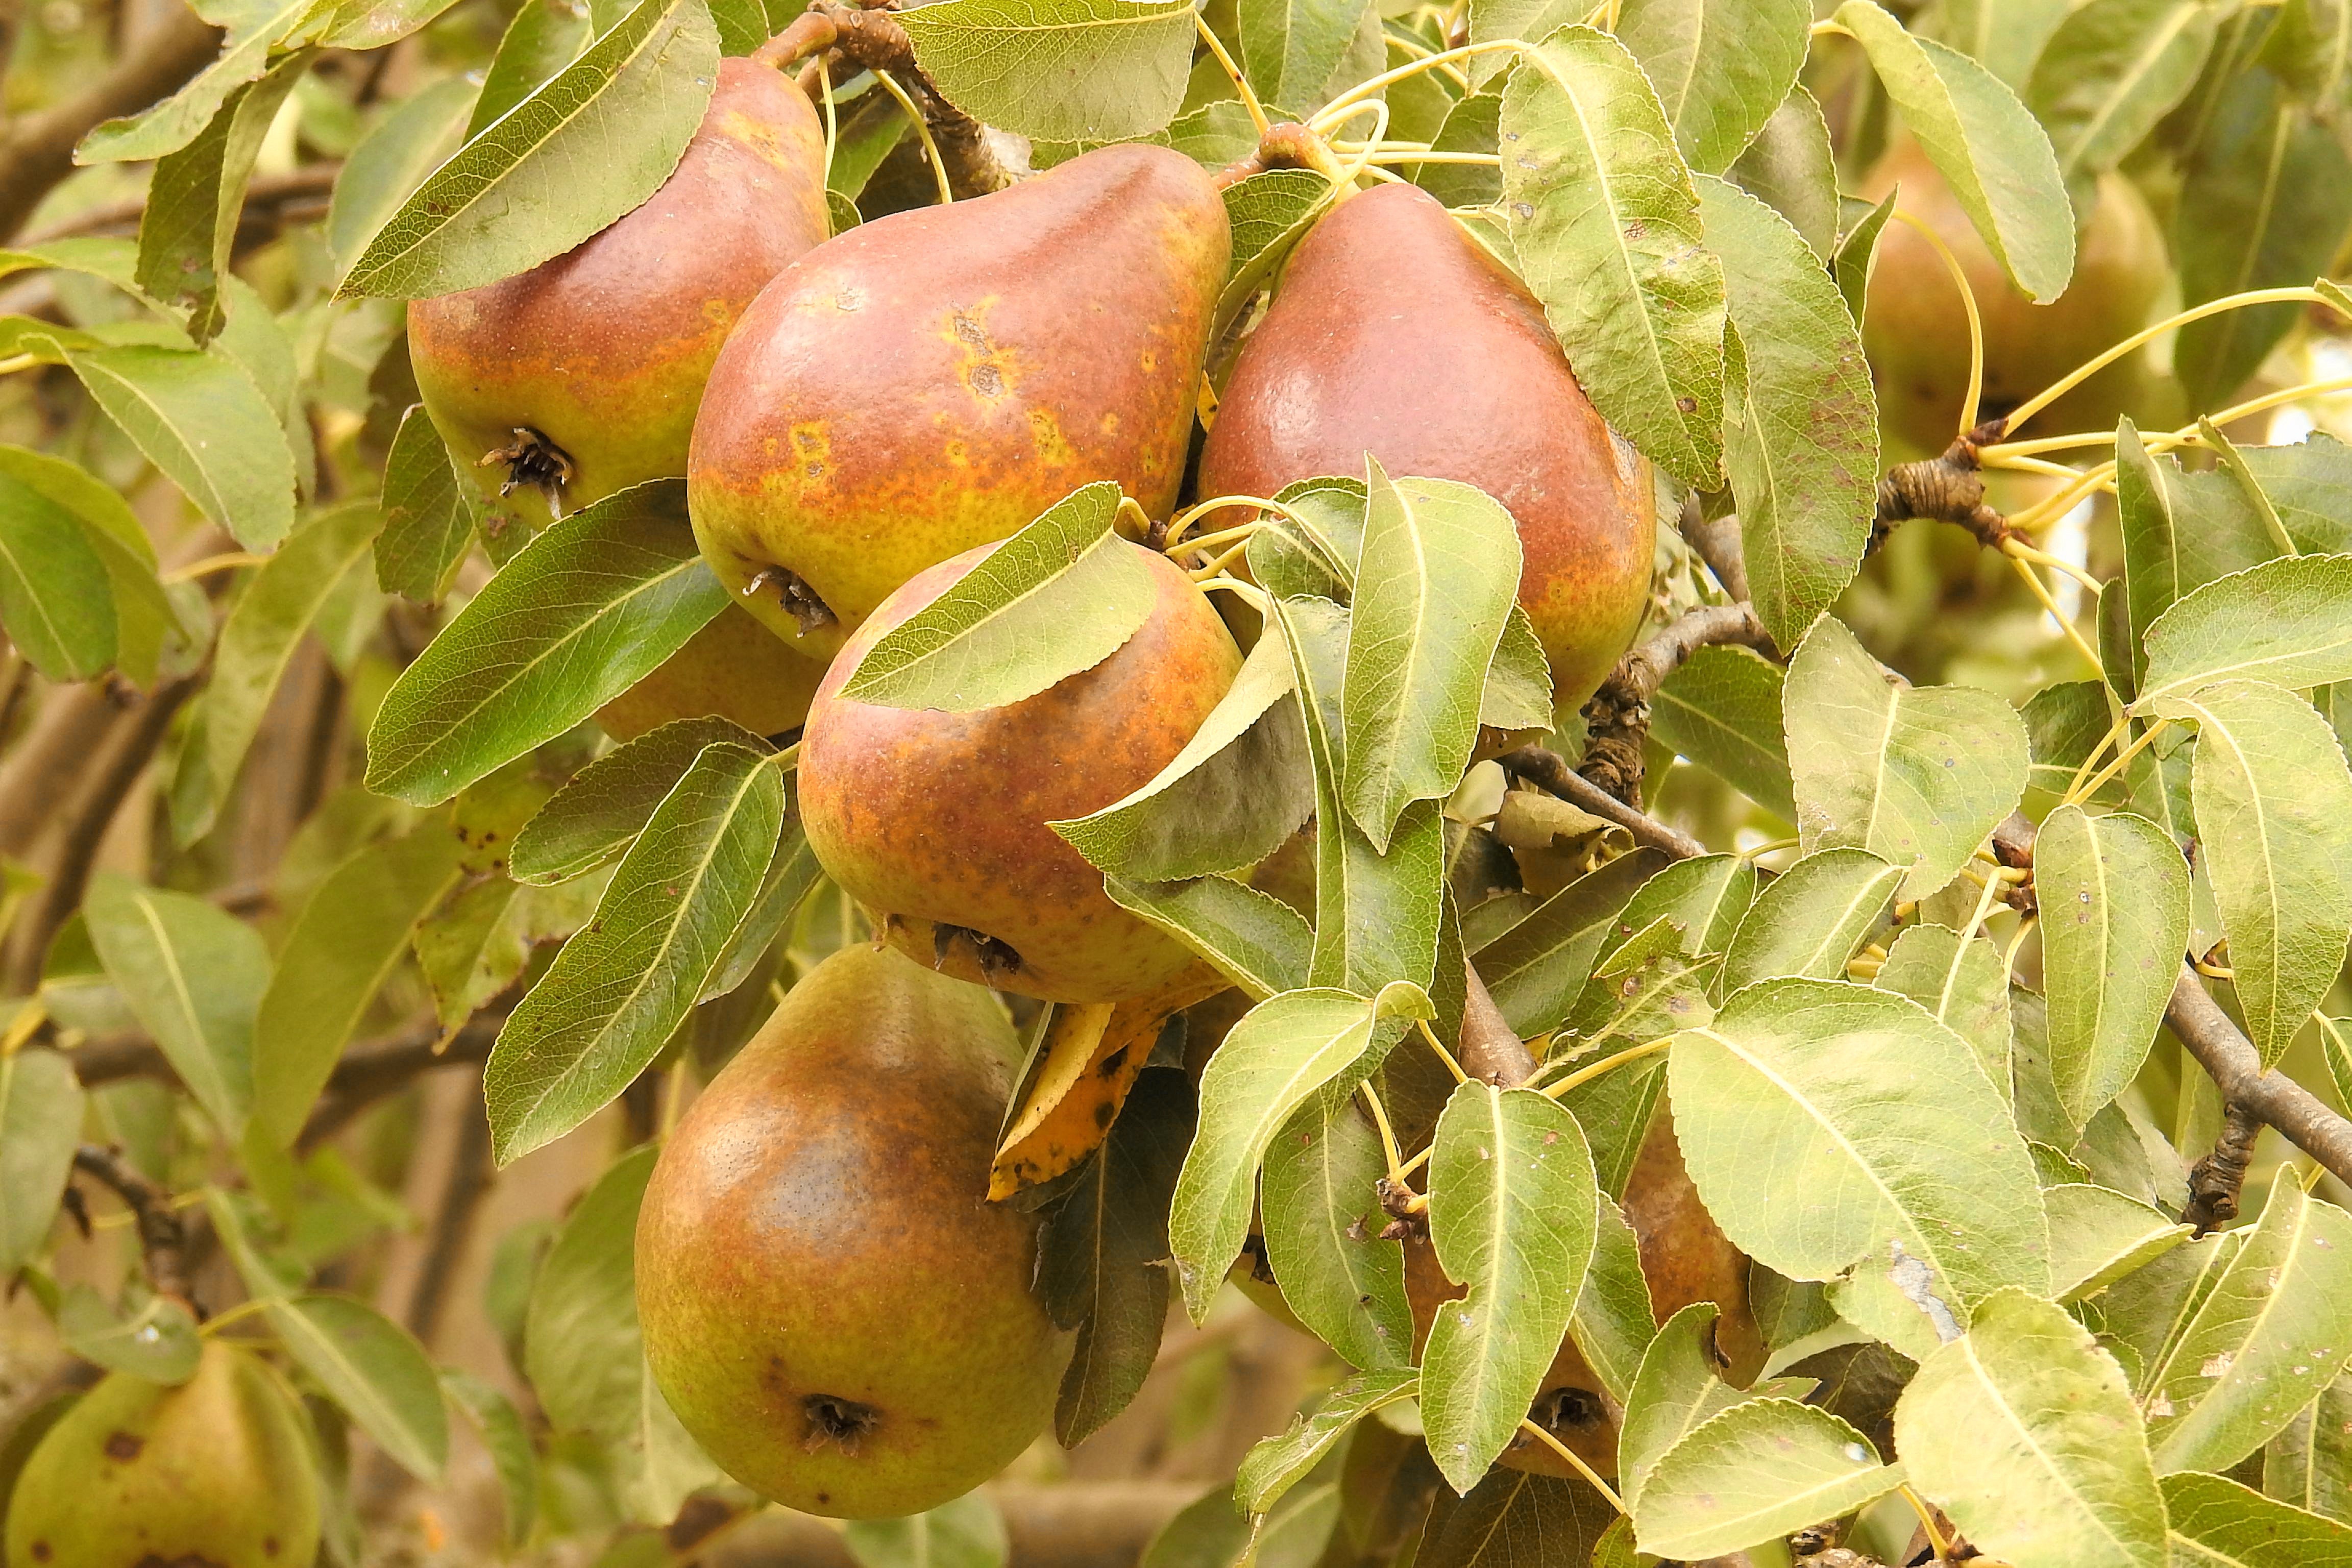
tree, branch, plant, fruit, flower, food, produce, autumn, pear, flora, pears, fruit tree, fruits, flowering plant, rose family, browned, woody plant, land plant, common persimmon